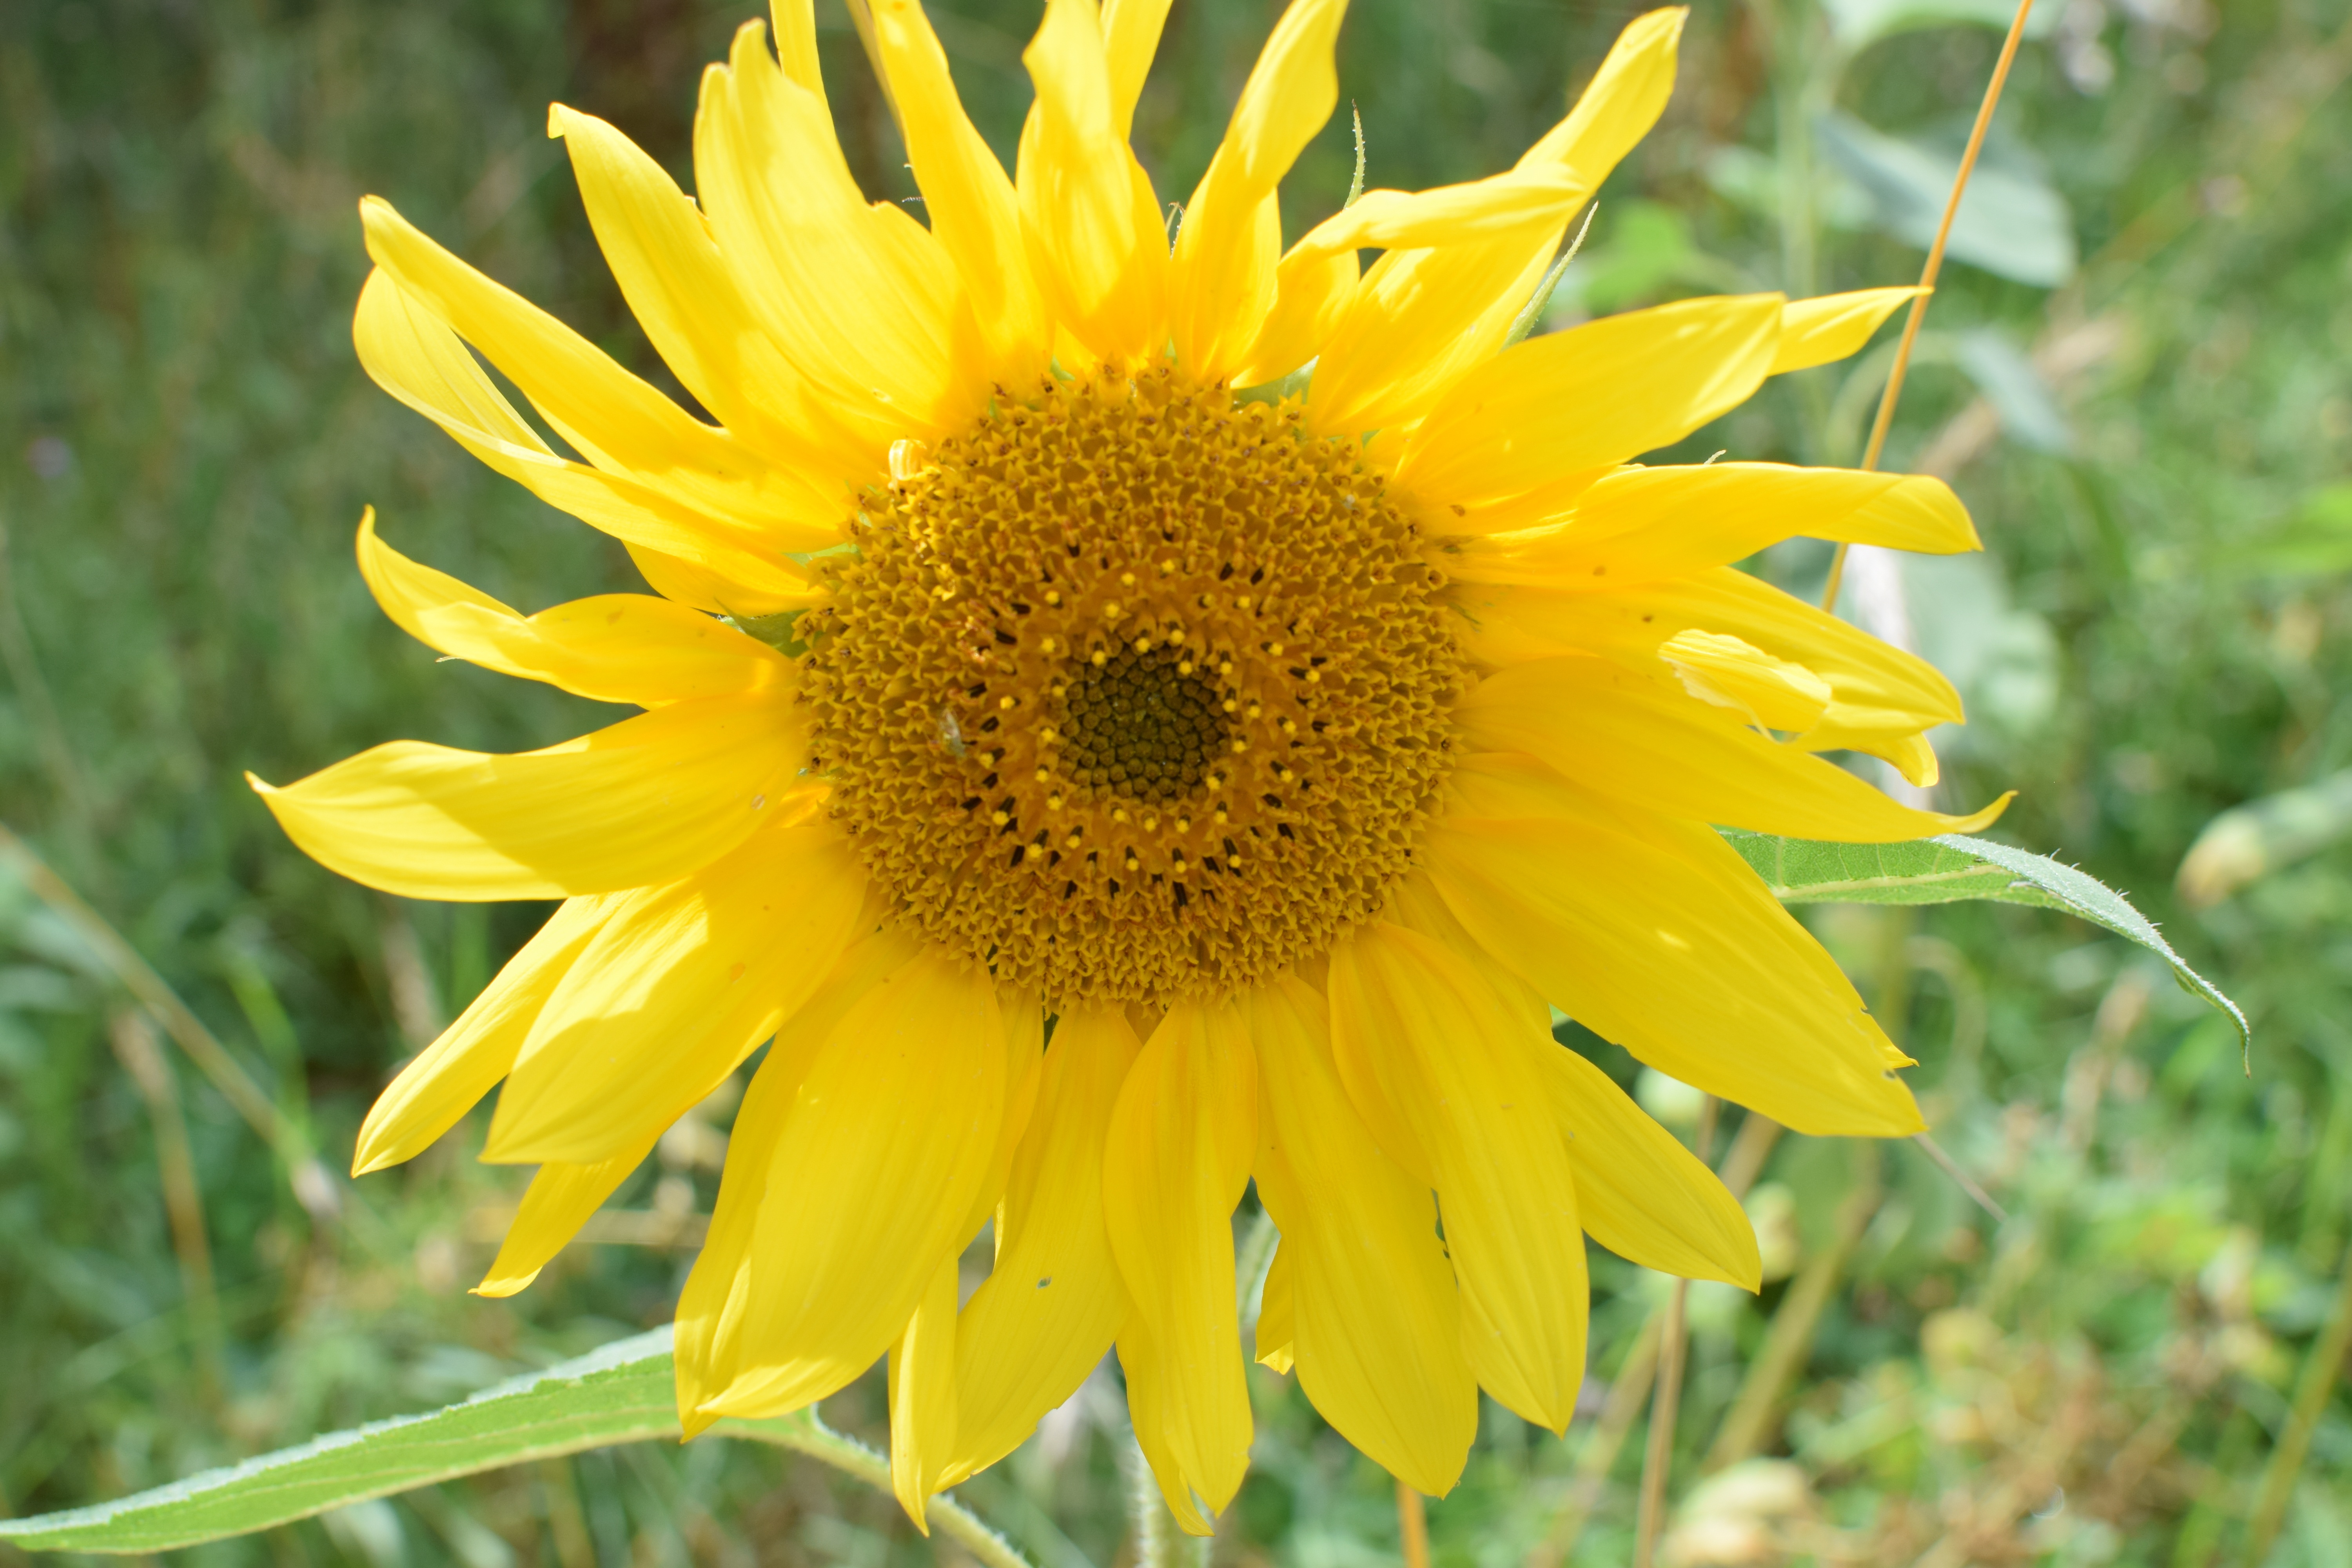
nature, blossom, plant, field, flower, bloom, summer, produce, botany, yellow, close, flora, sunflower, wildflower, sun flower, macro photography, flowering plant, daisy family, sunflower seed, annual plant, plant stem, land plant